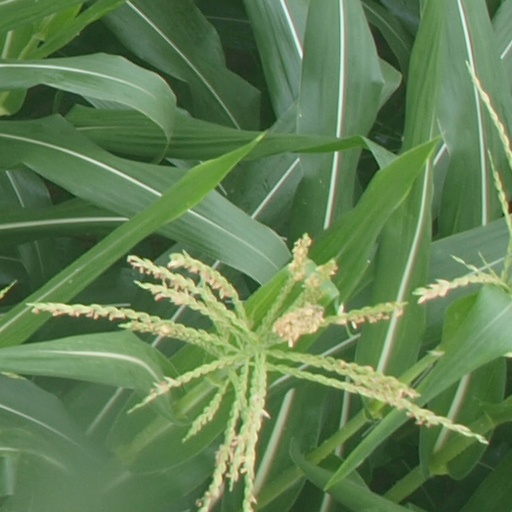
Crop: maize; corn